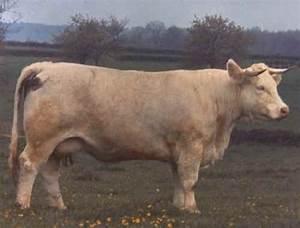
cow